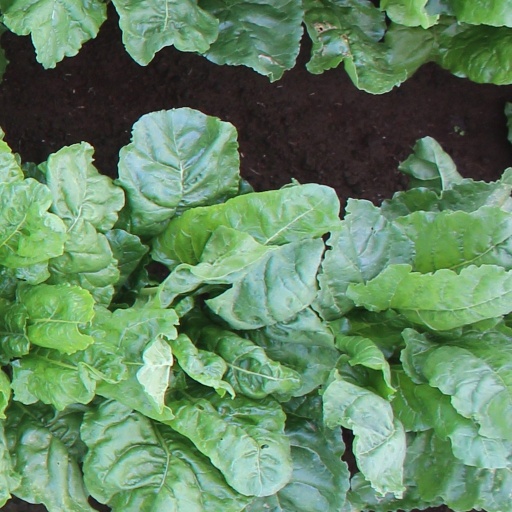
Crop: sugar beet